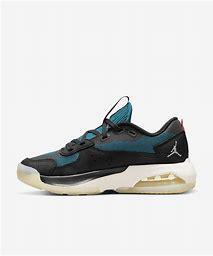
Brand: Jordan
Model: Air 200E